Hughie Lehman

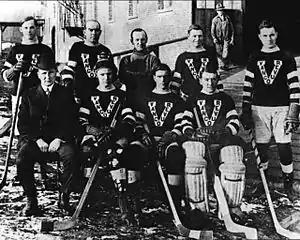
The Vancouver Millionaires in 1914–15, after their Stanley Cup victory; Lehman is seated bottom row, far right.

Lehman began his playing career in 1903–04, playing for the Pembroke Lumber Kings of the Ottawa Valley Hockey League (OVHL) for the first three seasons of his career. In the 1906–07 season, Lehman was signed as a free agent by the Canadian Soo of the International Professional Hockey League (IPHL); the IPHL was the first fully professional ice hockey league. Lehman returned to Pembroke for the 1907–08 season, appearing in four games. For the 1908–09 season, Lehman joined the Berlin Dutchmen of the Ontario Professional Hockey League (OPHL). In the 1909–10 season, Lehman was in two different Stanley Cup playoff series, with two different teams, the Berlin Dutchmen and the Galt Professionals, but he lost both times. During those playoff series, he appeared in three games, giving up 22 goals. Lehman played with the Berlin Dutchmen until 1911.